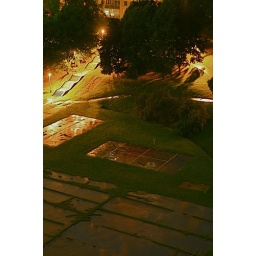
Taken from my window on the 13h floor in Prague